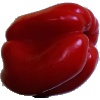
Label: Pepper Red 1